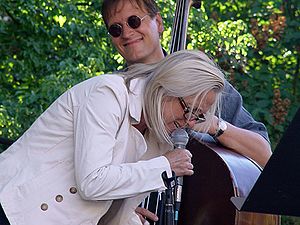
Marie Bergman
Marie Bergman